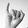
ASL letter: I